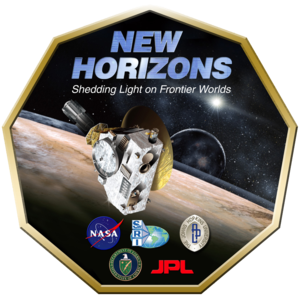
New Horizons est une sonde de l'agence spatiale américaine dont l'objectif principal est l'étude de la planète naine Pluton et ses satellites, ce qui a été réalisé mi-juillet 2015, puis après de légères modifications de trajectoire, elle a pu explorer Arrokoth, un autre corps de la ceinture de Kuiper, et pourrait éventuellement en étudier un autre. New Horizons est la première mission spatiale qui explore cette région du Système solaire. Du fait de leur éloignement, on dispose de très peu d'informations sur les corps célestes qui s'y trouvent, car ceux-ci sont à peine visibles avec les meilleurs télescopes. Or leurs caractéristiques sont susceptibles de fournir des informations importantes sur le processus de formation du Système solaire.